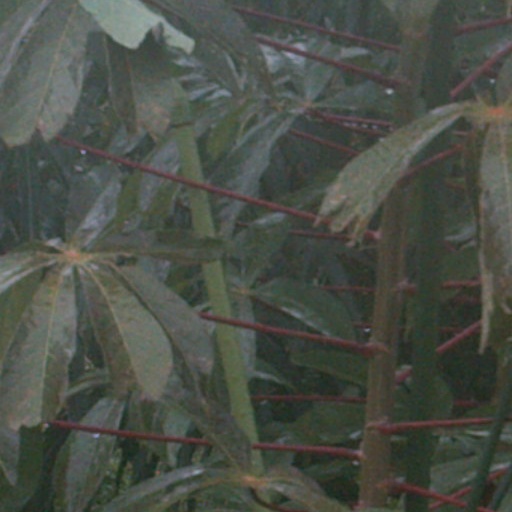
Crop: cassava